Pan Twardowski

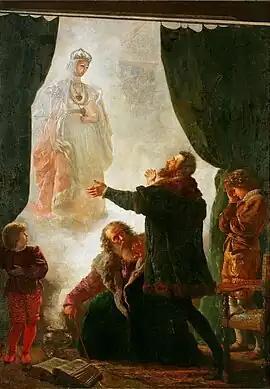
Pan Twardowski summoning Barbara Radziwiłł's ghost for King Sigismund Augustus. Painting by Wojciech Gerson.

According to an old legend, Twardowski was a nobleman (szlachcic) who lived in Kraków in the 16th century. He sold his soul to the devil in exchange for great knowledge and magical powers. However, Twardowski wanted to outwit the devil by including a special clause in the contract, stating that the devil could only take Twardowski's soul to Hell during his visit to Rome – a place the sorcerer never intended to go. Other variants of the story have Twardowski being sold to the devil as a child by his father.